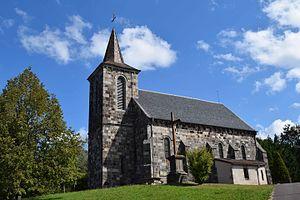
Église Sainte-Anne d'Heume-l'Église This building is indexed in the Base Mérimée, a database of architectural heritage maintained by the French Ministry of Culture,
Heume-l'Église est une commune française, située dans le département du Puy-de-Dôme, en région Auvergne-Rhône-Alpes.
L'église Sainte-Anne est une église catholique située à Heume-l'Église, en France.